Tugen Hills

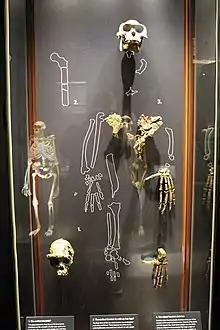

Due to the “Original man of Tugen Hills” in where it was inferred that it was the oldest hominid fossil ever found, said place holds a lot of crucial information regarding long term environmental change. The earth’s environment dating back to perhaps 14 million years ago can be examined through said deposits. The Tugen Hills is a necessary place of archeological excavation for ancestor primate understanding as well as overall understanding of Human evolution.